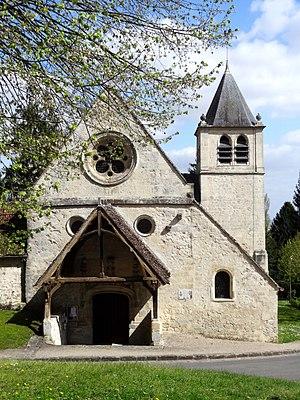
Église Saint-Georges de Ronquerolles - voir titre.
L’église Saint-Georges est une église catholique paroissiale située à Ronquerolles, dans le Val-d'Oise, en France. C'est un édifice rustique agrandi et remanié à plusieurs reprises, qui ne contient aucune voûte, aucun chapiteau. Il se compose d'une nef, accompagnée d'un unique bas-côté au sud, avec lequel il communique par trois arcades toutes différentes ; d'un clocher situé à la fin du bas-côté, au sud du chœur ; et d'un long chœur avec une abside à pans coupés. Les étroites fenêtres romanes dans les murs latéraux de la nef justifient sa datation de la fin du XIᵉ siècle. La base du clocher est un peu plus récente, et se rattache à la fin de la période romane ou au tout début de la période gothique, autour du milieu du XIIᵉ siècle, par ses contreforts plats. Les parties hautes de la façade et les fenêtres latérales de la nef n'ont été ajoutées qu'en 1257. Le portail date encore d'une époque différente. Il est de style gothique flamboyant, et constitue le seul élément de l'église qui a bénéficié d'un décor sculpté. Les autres parties de l'église, le chœur, le bas-côté et l'étage de beffroi du clocher, sont difficilement datables par leur manque de caractère.